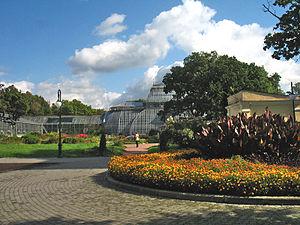
Le jardin botanique de Saint-Pétersbourg, officiellement jardin botanique de l'Institut de botanique Komarov, est le plus ancien jardin botanique de Russie. Il dépend administrativement de l'institut botanique Komarov qui lui-même dépend de l'académie des sciences de Russie. Il comprend plus de quatre-vingt mille spécimens.